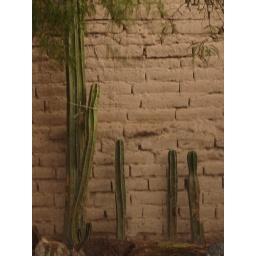
my house in estacion de catorce had many of these in the yard, as well as a temezcal. and black widows!